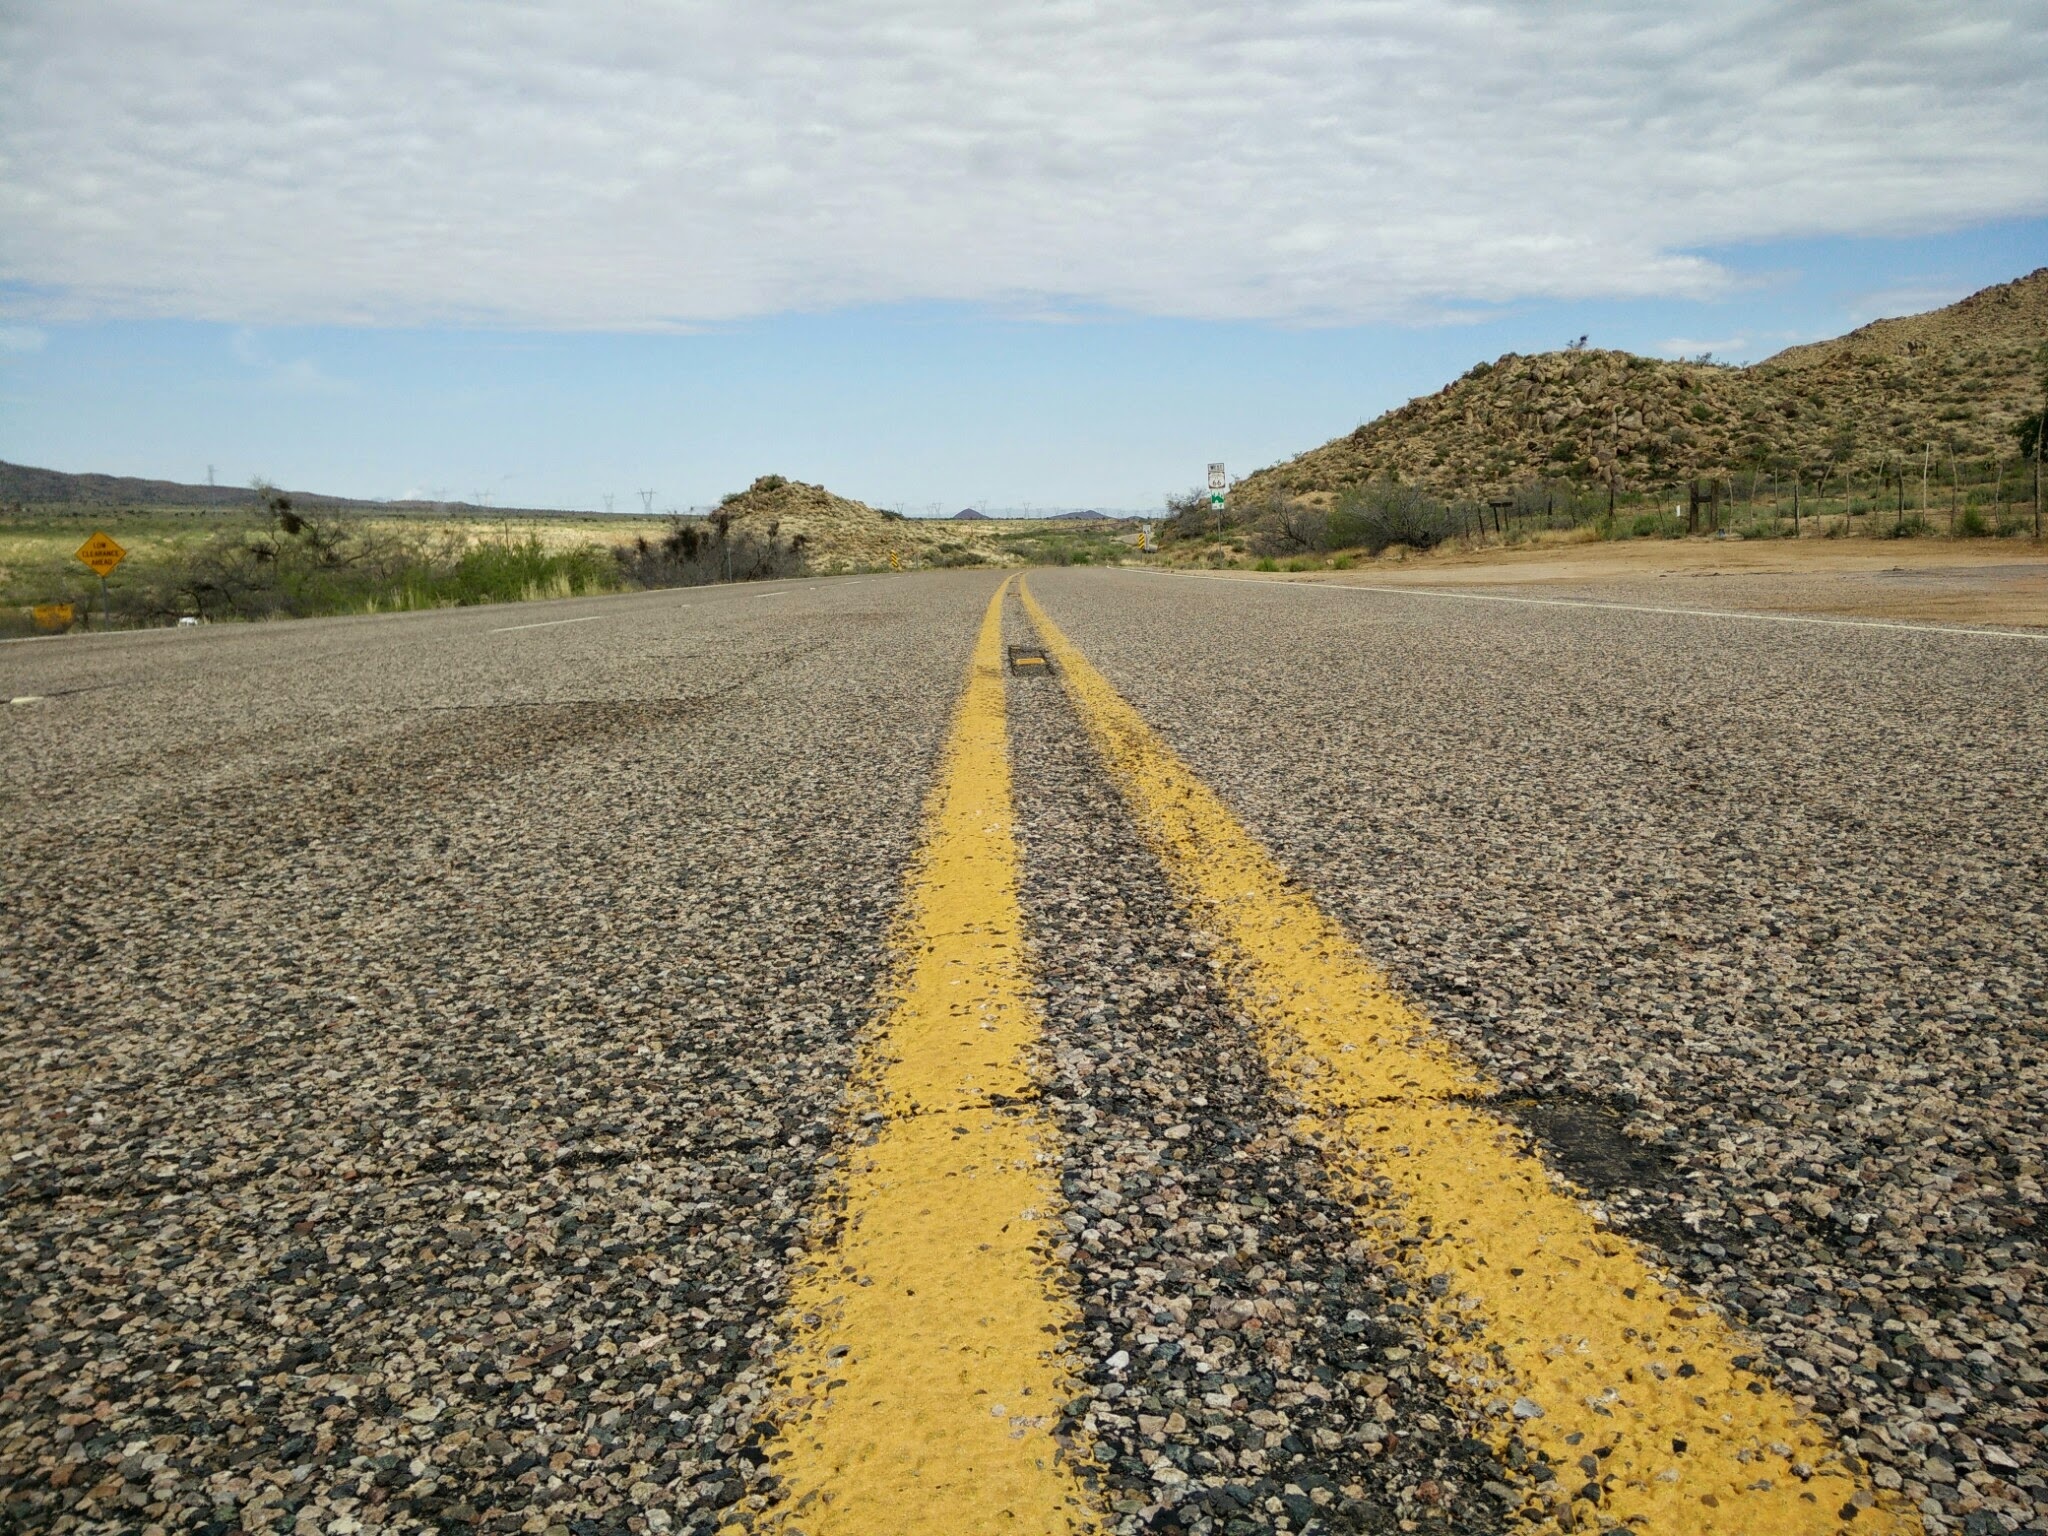
landscape, coast, grass, horizon, mountain, track, road, field, prairie, sunlight, hill, highway, asphalt, dirt road, line, soil, yellow, agriculture, plain, infrastructure, mark, rural area, road surface, natural environment, grass family